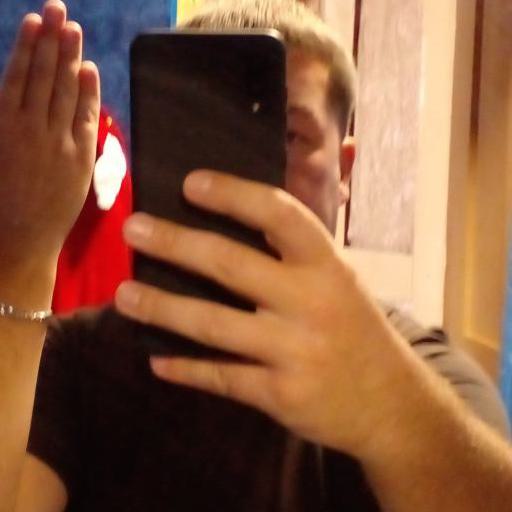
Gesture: no_gesture